Anne Midgette

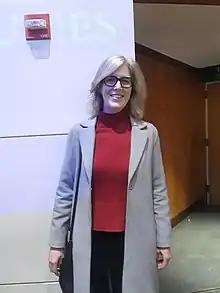
Midgette attends a performance in February 2020

Anne Midgette (born June 22, 1965) is an American music critic who was the first woman to write classical music criticism regularly for "The New York Times". She was the chief classical music critic of "The Washington Post" from 2008 to 2019, prior to which she wrote for "The New York Times" from 2001 to 2007. A specialist in opera and composers of contemporary classical music, Midgette advocates the importance of online criticism and has previously maintained a classical music blog.